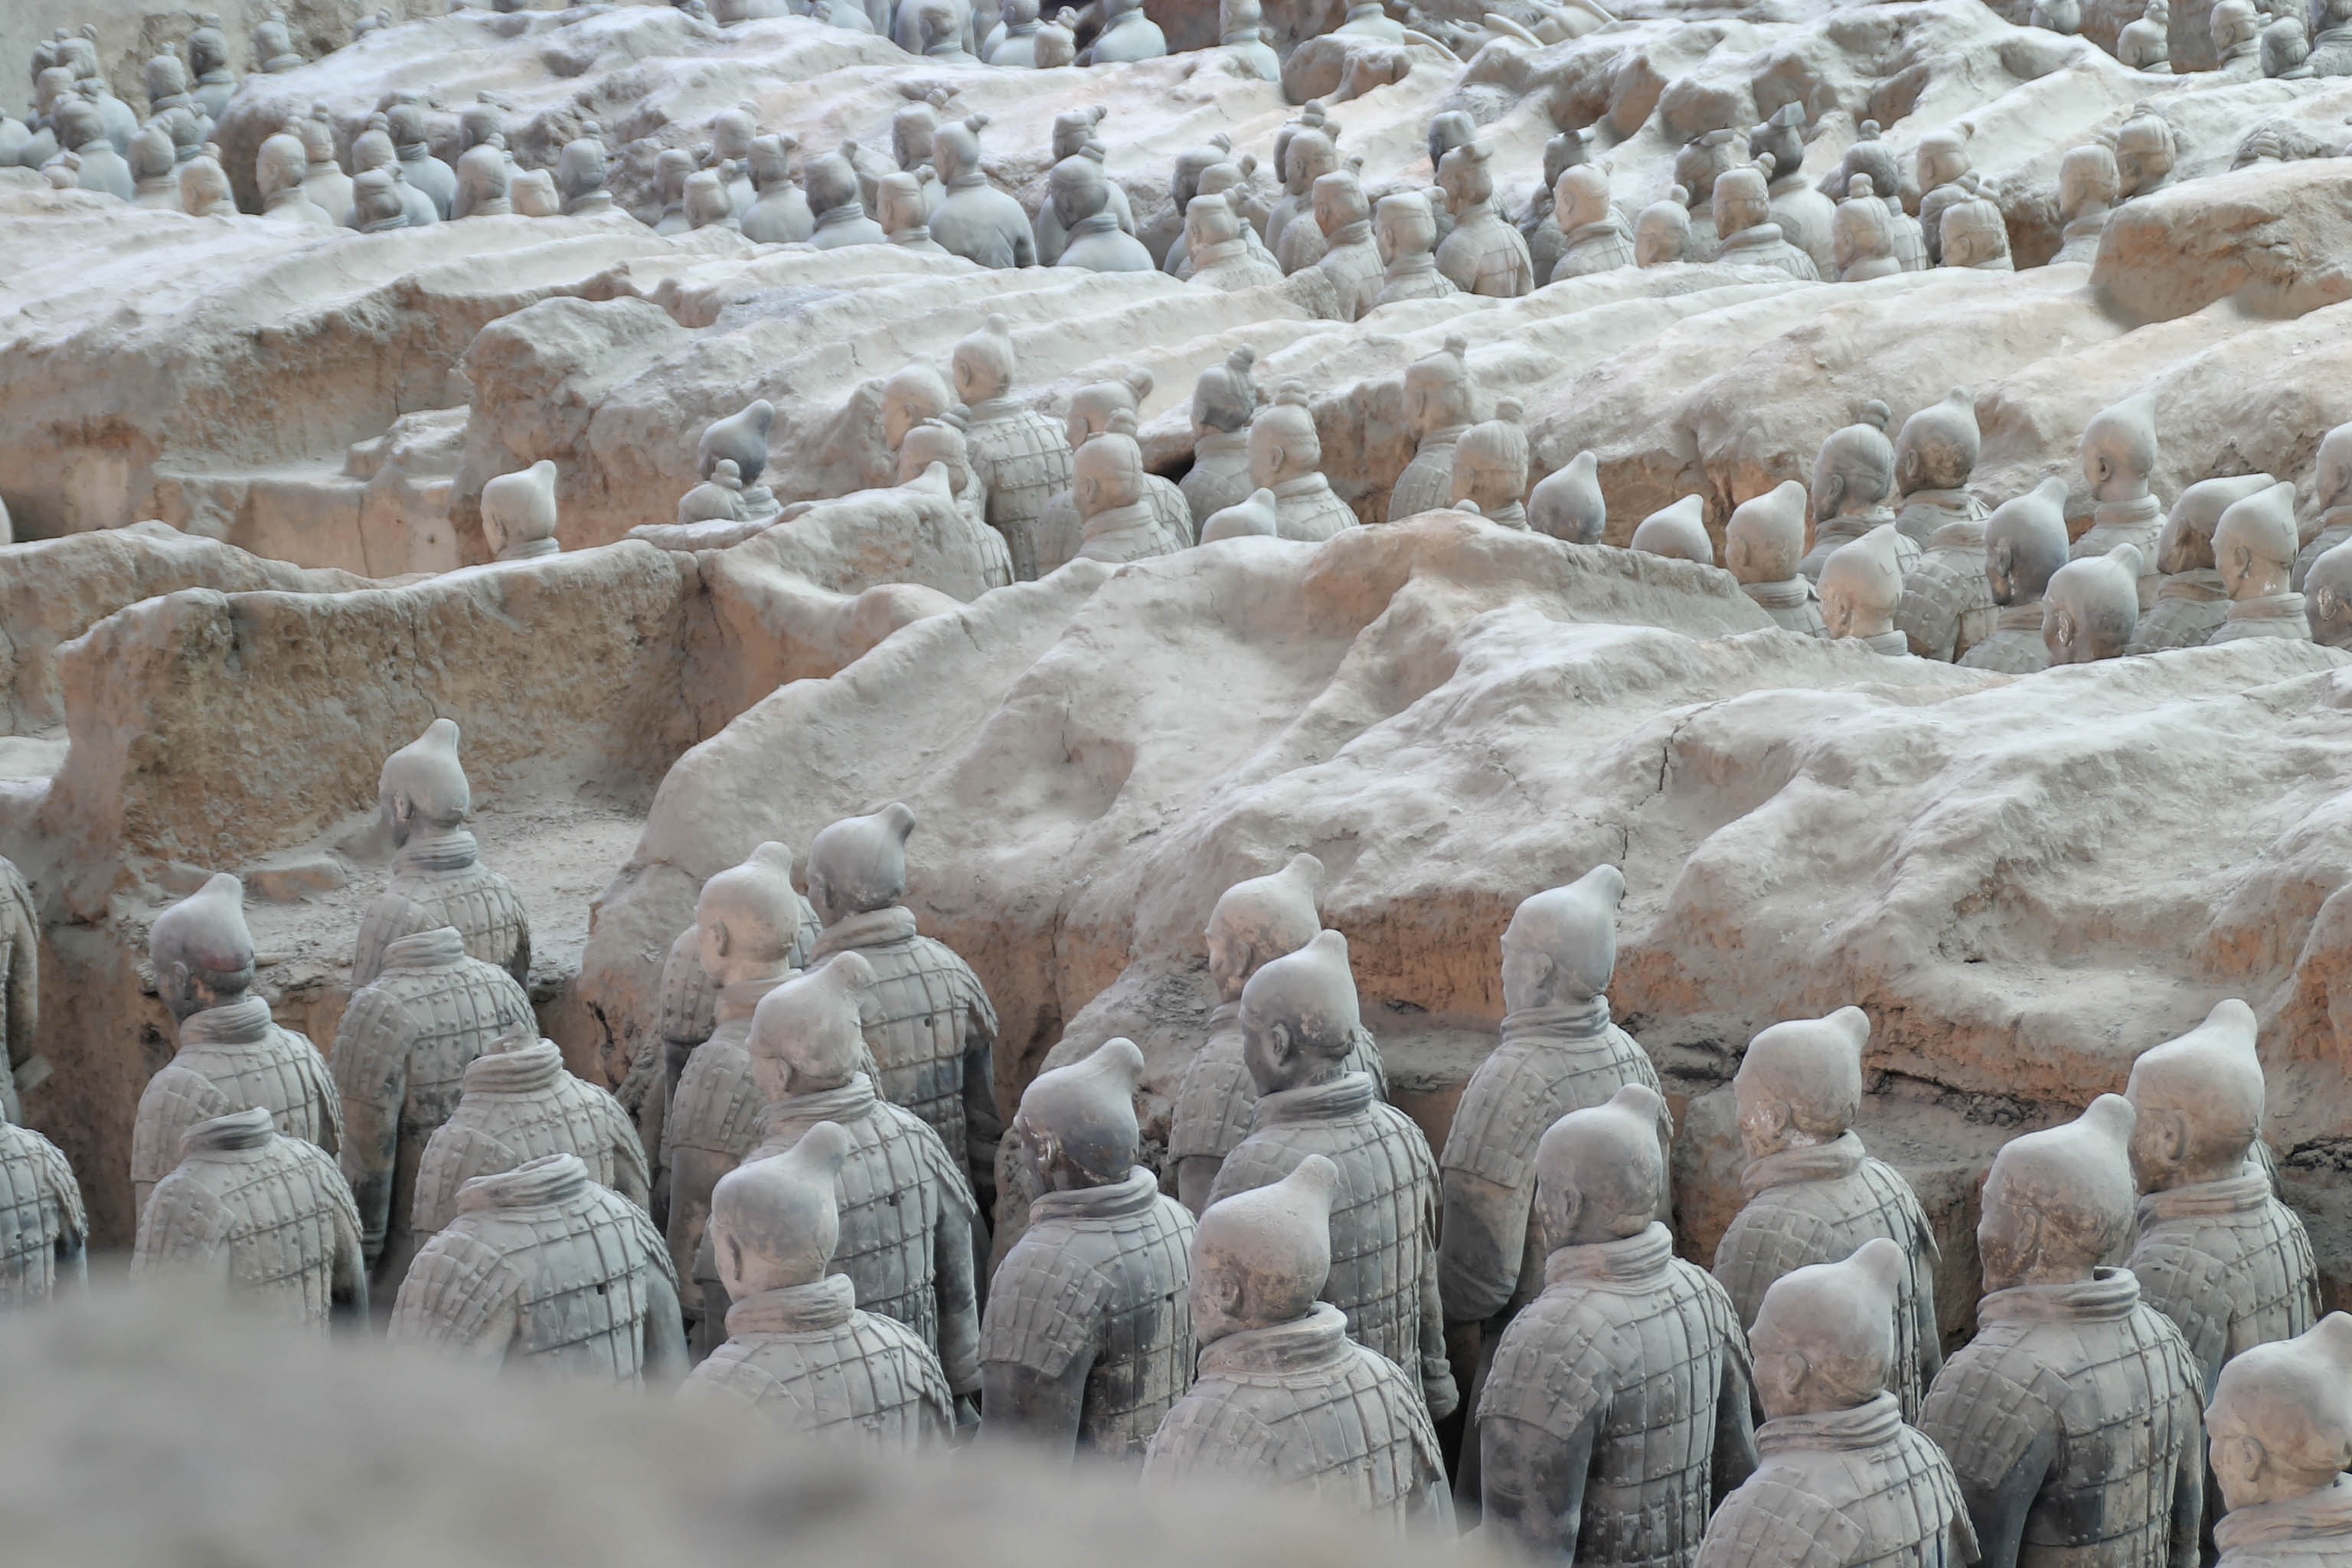
rock, snow, formation, terracotta, sculpture, geology, temple, badlands, china, wadi, warrior, mythology, xian, ancient history